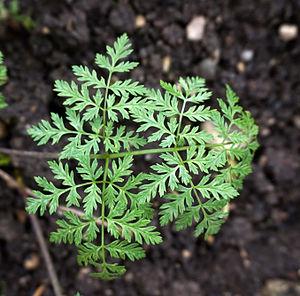
La feuille est, en morphologie végétale, l'organe spécialisé dans la photosynthèse chez les plantes vasculaires. Elle est insérée sur les tiges des plantes au niveau des nœuds. C'est aussi le siège de la respiration et de la transpiration. Les feuilles peuvent se spécialiser, notamment pour stocker des éléments nutritifs et de l'eau.